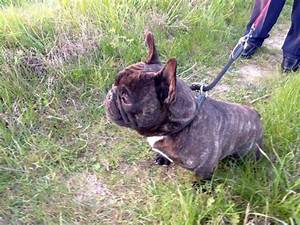
Label: cane